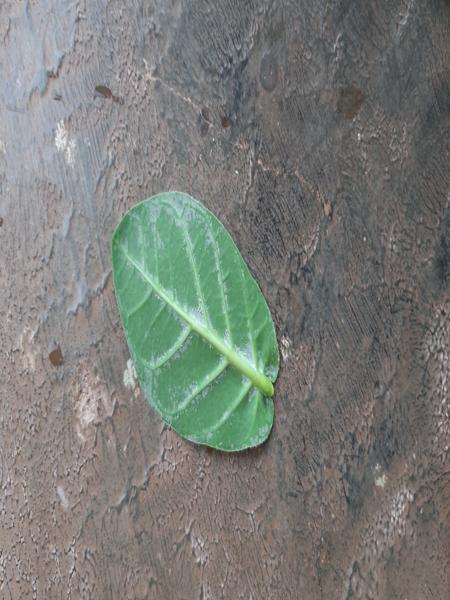
Plant: Ekka